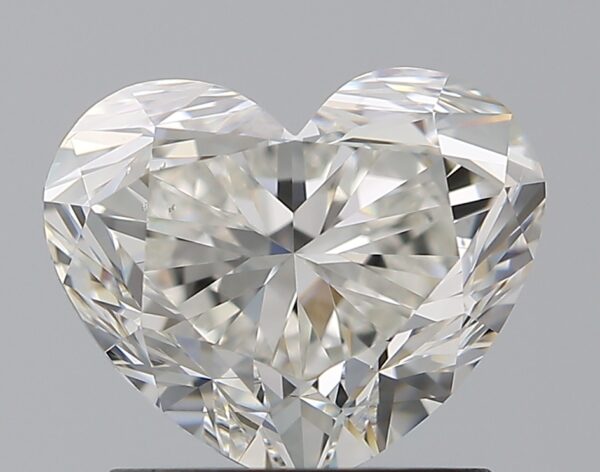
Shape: heart
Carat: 1.5
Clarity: VS2
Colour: H
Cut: VG
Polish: EX
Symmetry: EX
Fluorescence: F
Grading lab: GIA
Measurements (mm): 6.43 x 7.7 x 4.75